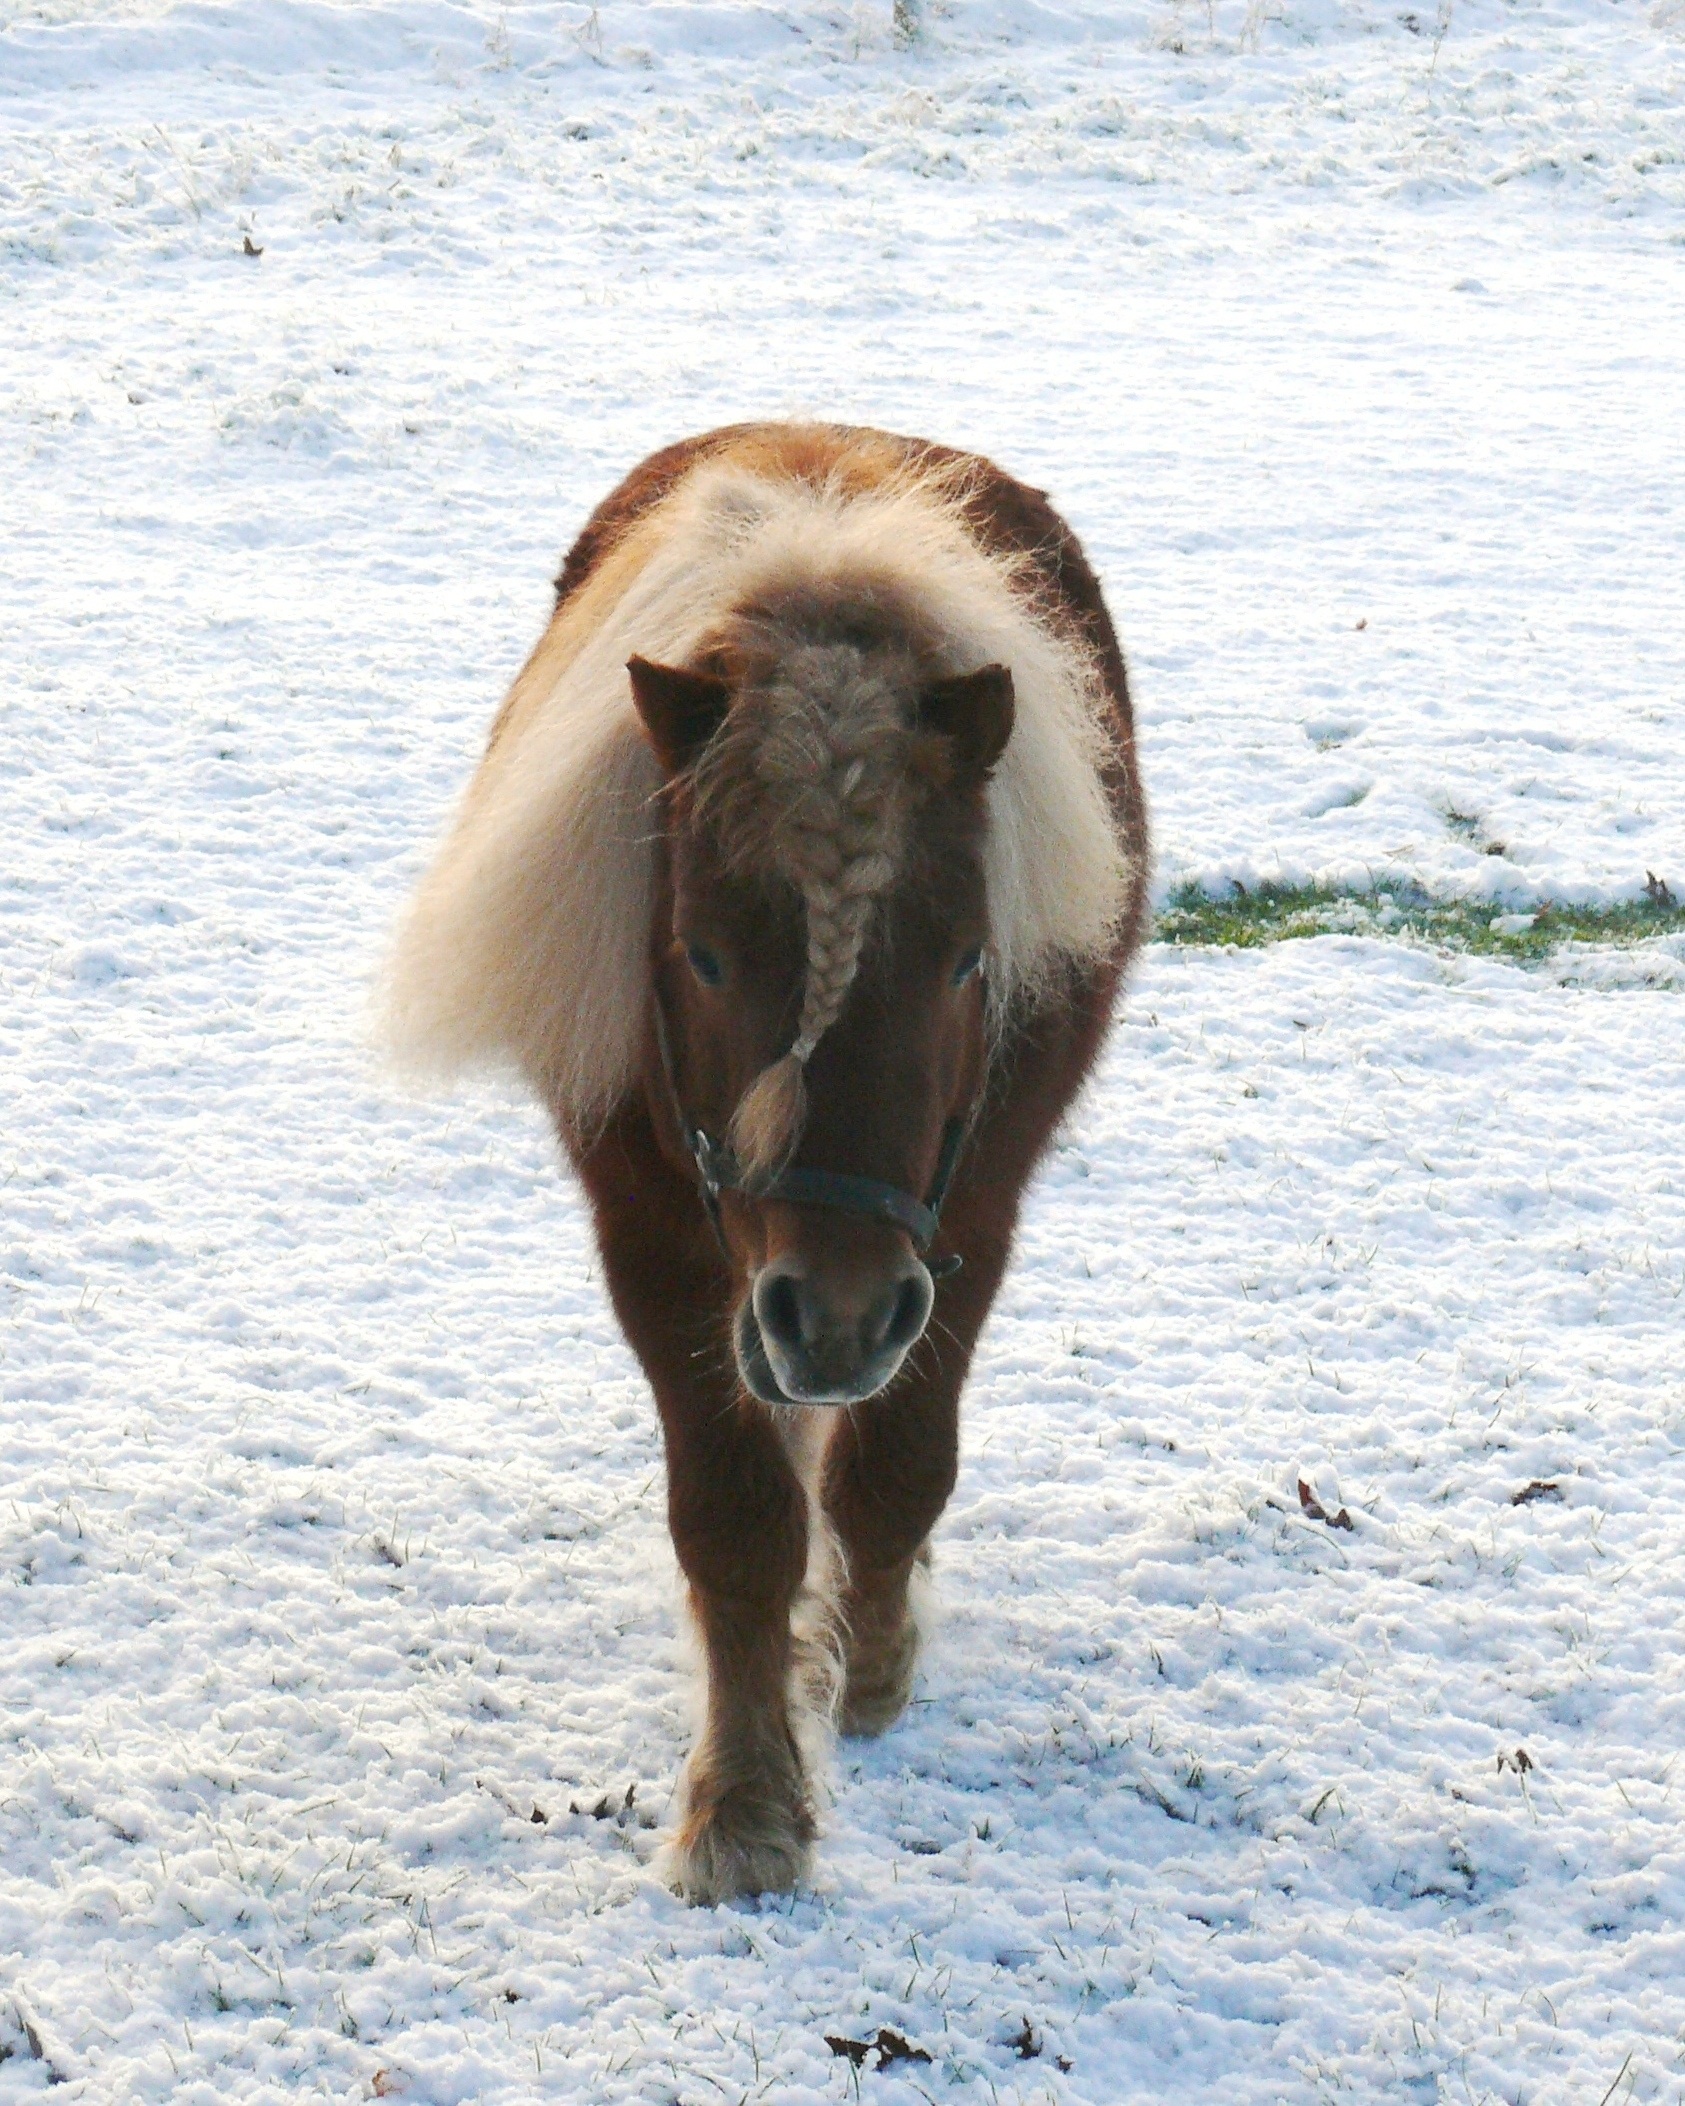
nature, snow, meadow, wildlife, pasture, horse, mammal, stallion, mane, fox, fauna, pony, vertebrate, whey, cattle like mammal, horse like mammal, mustang horse, shetlander